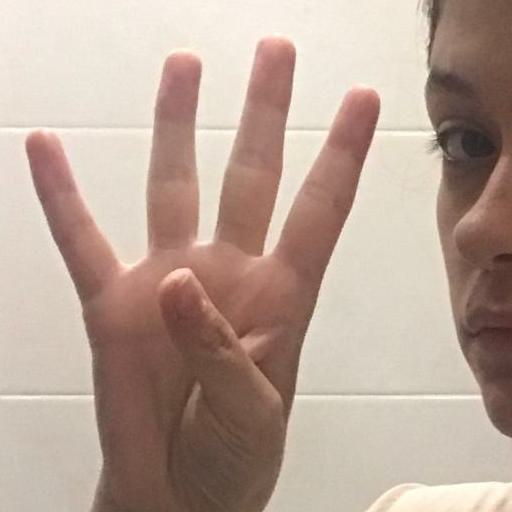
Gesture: four